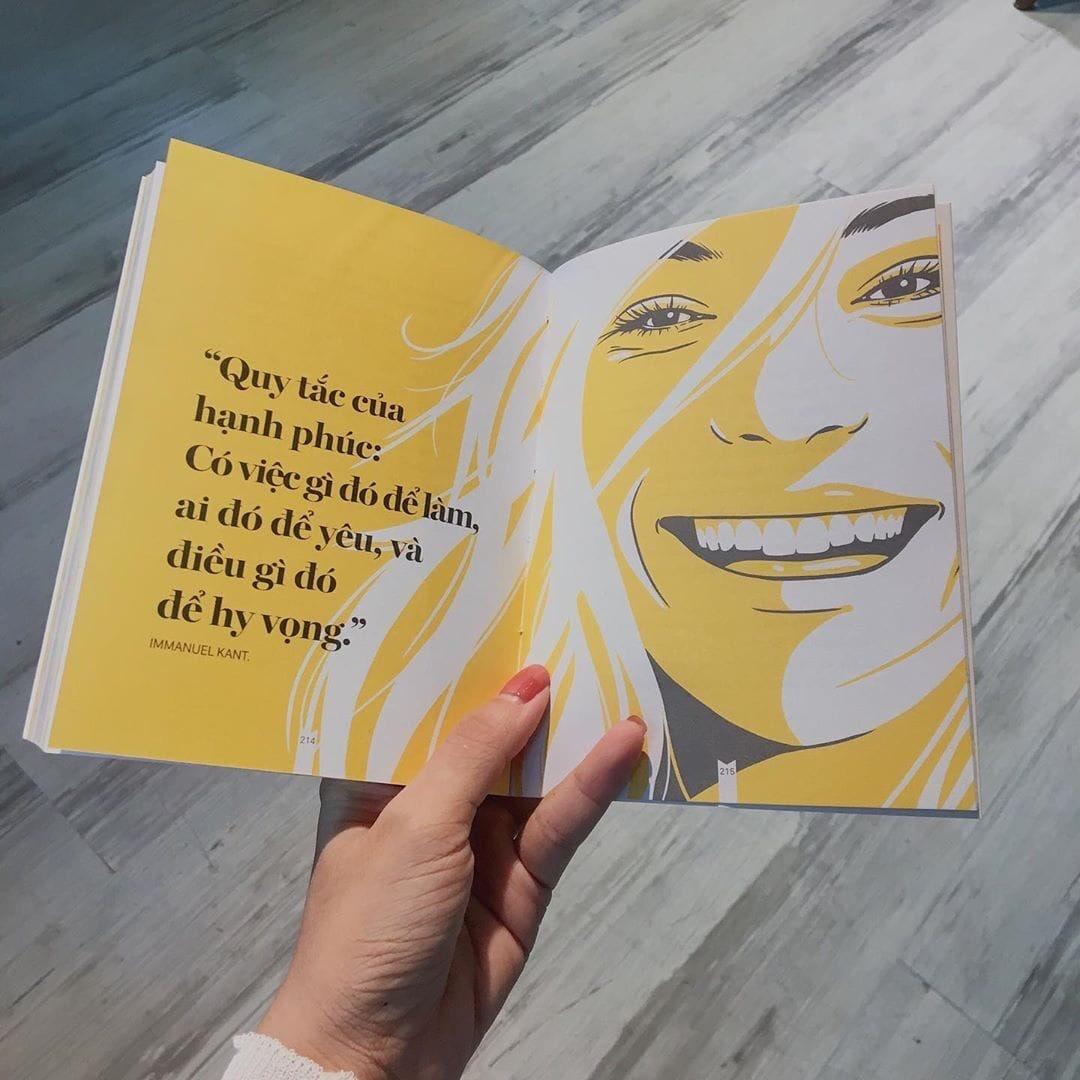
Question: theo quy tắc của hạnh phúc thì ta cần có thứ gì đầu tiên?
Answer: ta cần có việc gì đó để làm